Shopworn

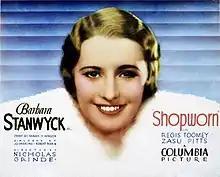
Theatrical release poster

Shopworn is a 1932 American pre-Code romantic drama film directed by Nick Grinde and starring Barbara Stanwyck and Regis Toomey. Written by Jo Swerling and Robert Riskin, based on a story by Sarah Y. Mason, the film is about a poor hardworking waitress who meets and falls in love with a wealthy college student. His mother objects to the union and has the waitress framed as a sex worker. After serving her time, the waitress enters show business and becomes a star.